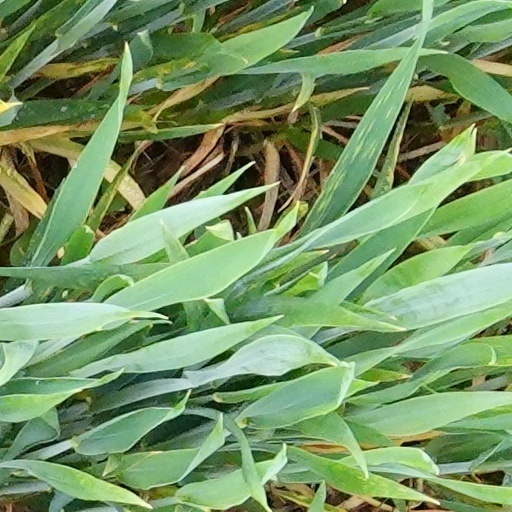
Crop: wheat